Hyundai Genesis

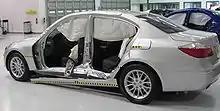
A 2010 Genesis crash-tested by the Insurance Institute for Highway Safety

As part of the US product launch, Hyundai Motor America and Carbonfund.org unveiled the Genesis Forest Project at the 2008 Los Angeles Auto Show, to offset the entire first year of emissions for all 2009 Hyundai Genesis sedans sold in the United States. The Genesis Forest Project was retroactively applied to all 2009 Genesis sedan sales, which began in June, and continue through the end of the year.